Phosphenium

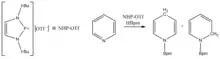

Phosphenium ions serve as ligands in coordination chemistry. [(RN)PFe(CO)] was prepared by two methods: the first being the abstraction of a fluoride ion from (RN)(F)PFe(CO) by PF. The second method is the direct substitution reaction of Fe(CO) by the phosphenium ion [P(NR)]. Related complexes exist of the type Fe(CO)L, where L = [(MeN)P], [(EtN)P], [(MeN)(Cl)P], and [(en)P] (en = CH(NH)).